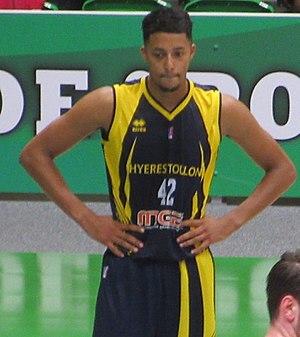
William Howard basket-ball
Le Limoges Cercle Saint-Pierre, encore appelé Limoges CSP ou CSP, est un club de basket-ball français, créé en 1929 et basé à Limoges.
William Howard, né le 25 octobre 1993 à Montbrison dans la Loire, est un joueur de basket-ball français. Il occupe le poste d'ailier.